Australian Hall

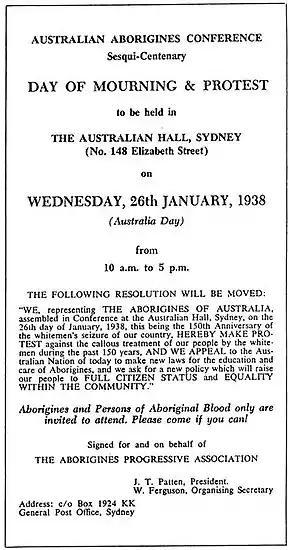
Poster promoting the Day of Mourning, 1938

The AAL and APA widely promoted the Day of Mourning through radio interviews and other media. To encourage Aboriginal people to attend, Jack Patten and William Ferguson took turns in touring the reserves to promote it. Jack Patten and William Ferguson also published a 12-page pamphlet entitled "Aborigines Claim Citizen Rights" to promote the purpose of the Day of Mourning amongst non-Indigenous people. This "manifesto" has been described as perhaps the most bitter of Aboriginal protests. It explained the significance of the action:"The 26th January, 1938, is not a day of rejoicing for Australia's Aborigines; it is a day of mourning. This festival of 150 years' so-called 'progress' in Australia commemorates also 150 years of misery and degradation imposed upon the original native inhabitants by the white invaders of this country. We, representing the Aborigines, now ask you, the reader of this appeal, to pause in the midst of your sesqui-centenary rejoicings and ask yourself honestly whether your "conscience" is clear in regard to the treatment of the Australian blacks by the Australian whites during the period of 150 years' history which you celebrate?"The pamphlet asked the reader to acknowledge the impact of the "protection" approach, the restrictions that it continued to place on Aboriginal people's rights, and to be proud of the Australian Aborigines and not misled by the superstition that they are a naturally backward and low race.